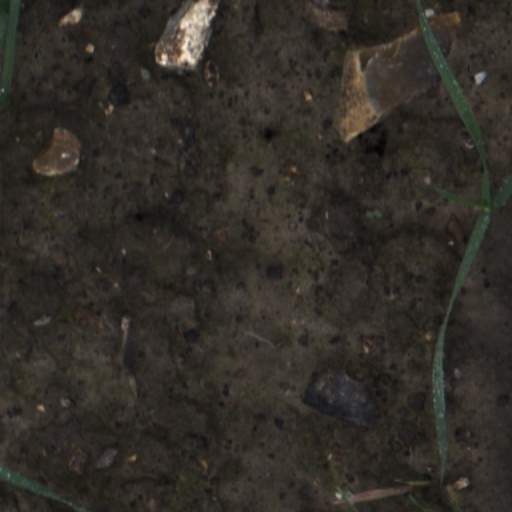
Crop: wheat